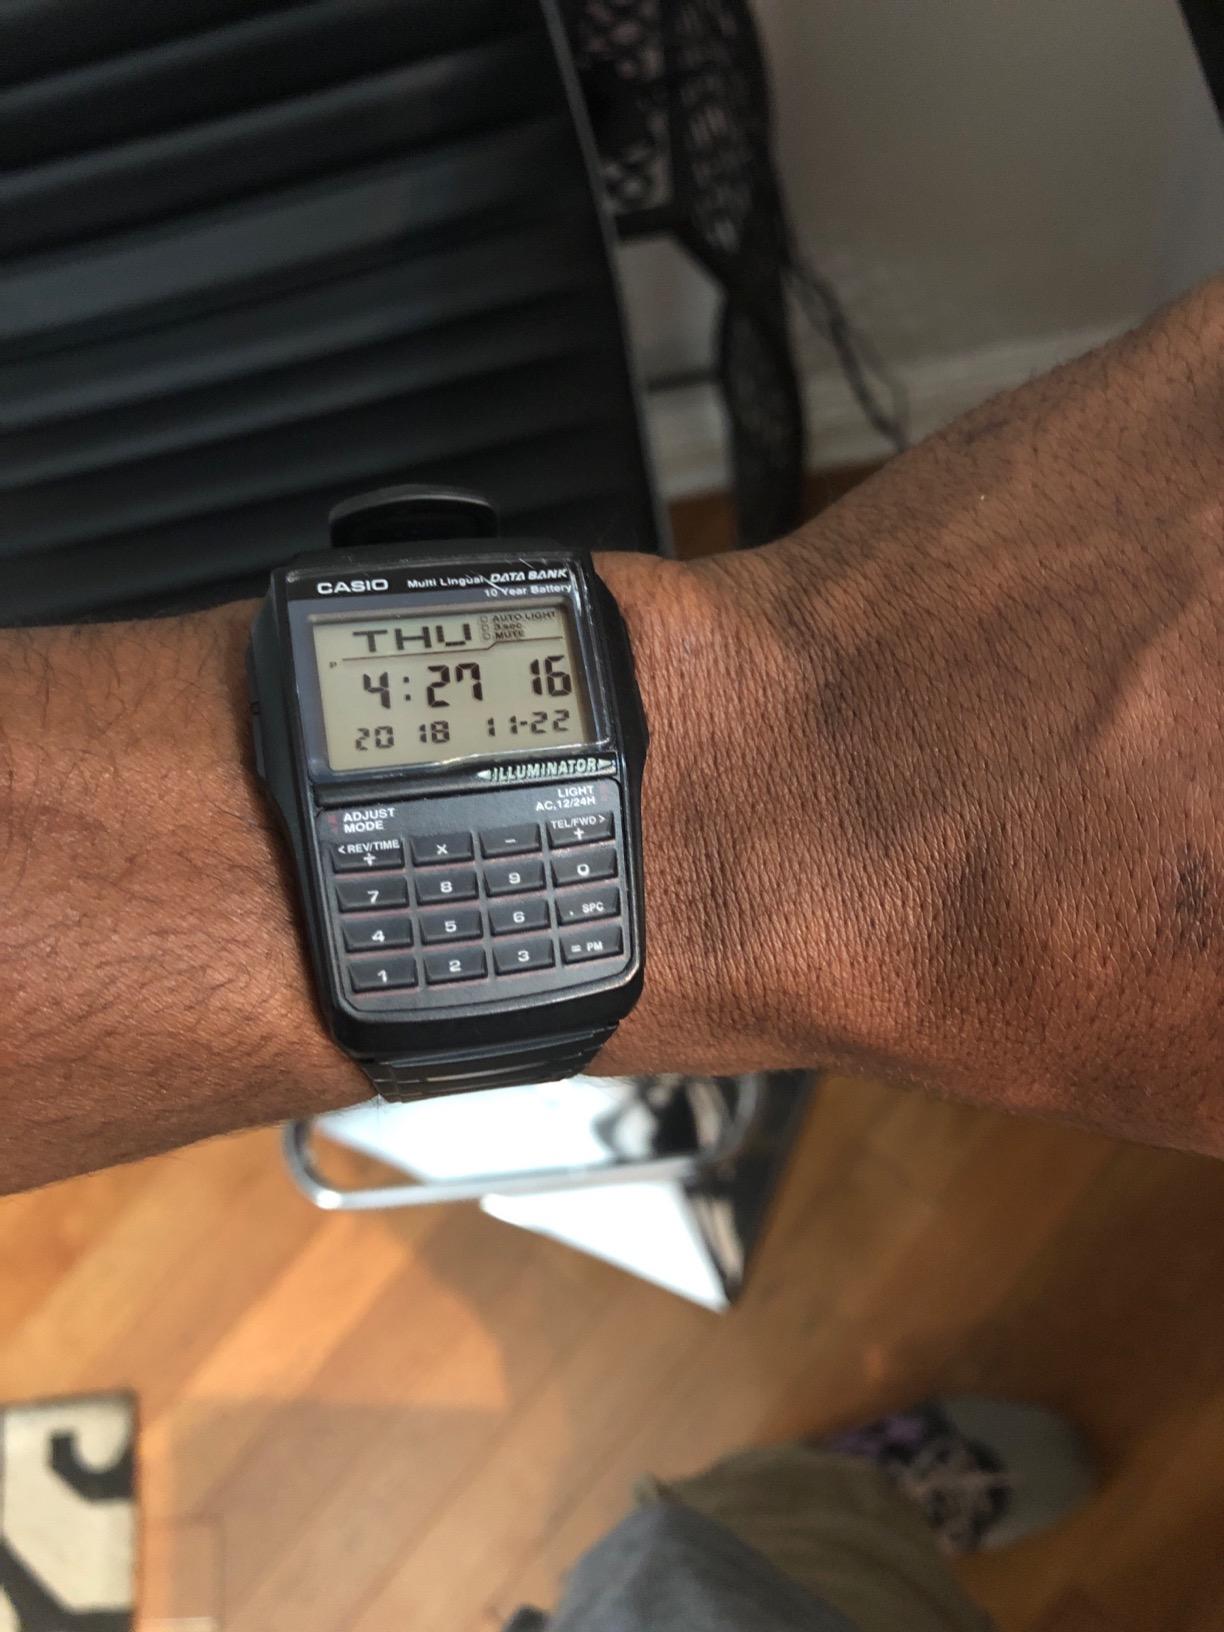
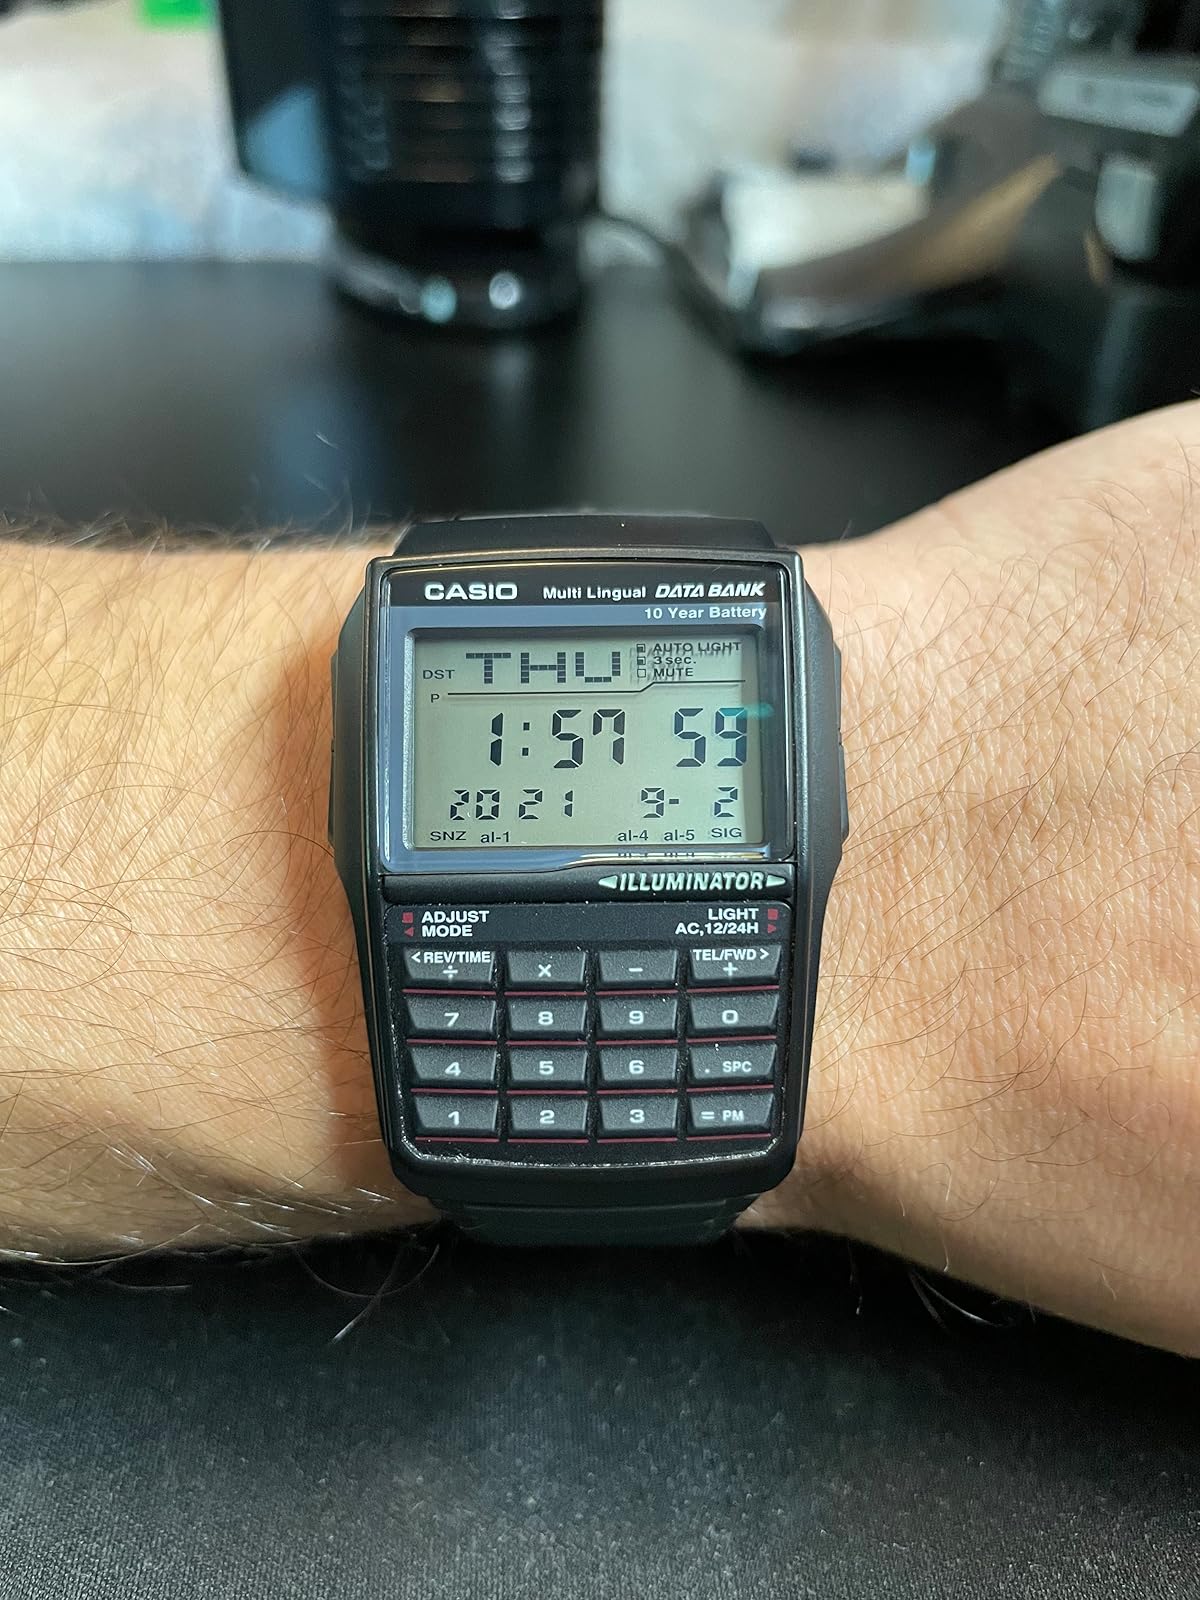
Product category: accessories_watch
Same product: yes